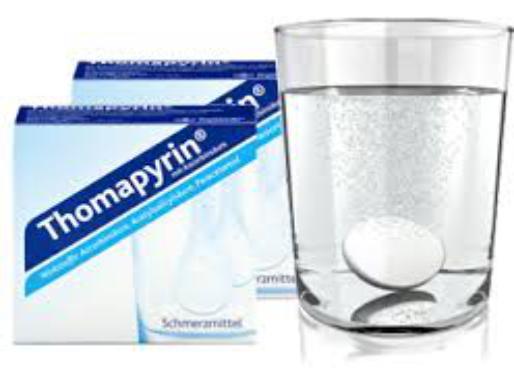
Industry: Medical